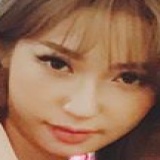
ca sĩ Khổng Tú Quỳnh